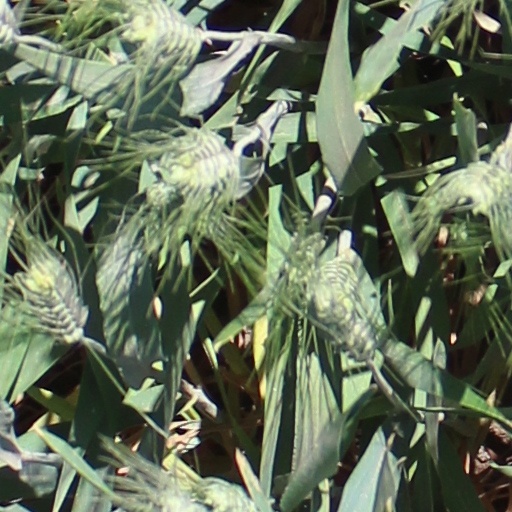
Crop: wheat